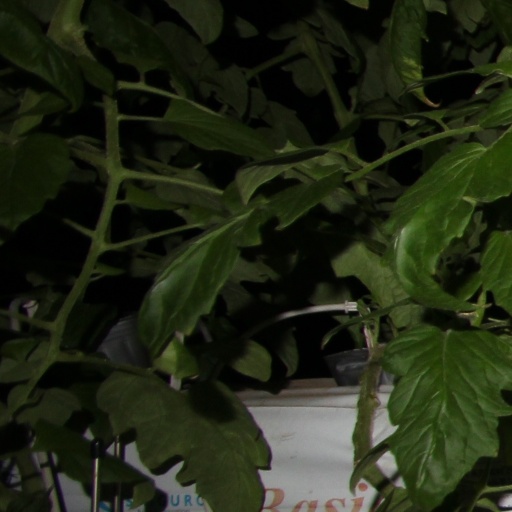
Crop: tomato